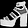
Label: Sandal